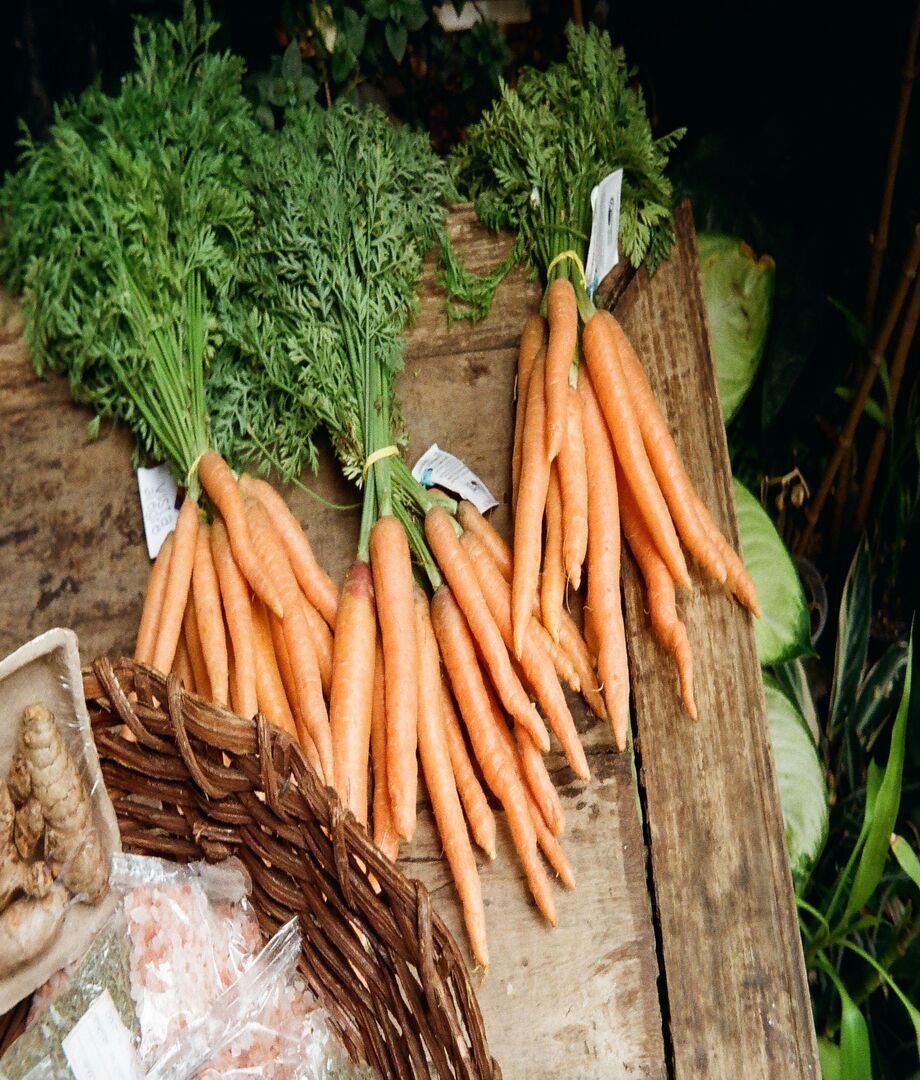
Label: carrot